Julian Byng, 1st Viscount Byng of Vimy

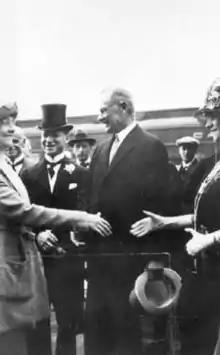
Lord Byng at Calgary, Alberta, 1922.

Beginning in May 1915, Byng served as GOC of the Cavalry Corps, at which time he was also made a temporary lieutenant-general, which he led during the Second Battle of Ypres. After this, Byng was sent to Gallipoli to head the IX Corps and supervise the successful withdrawal of the British, Australian, and New Zealand forces from there.